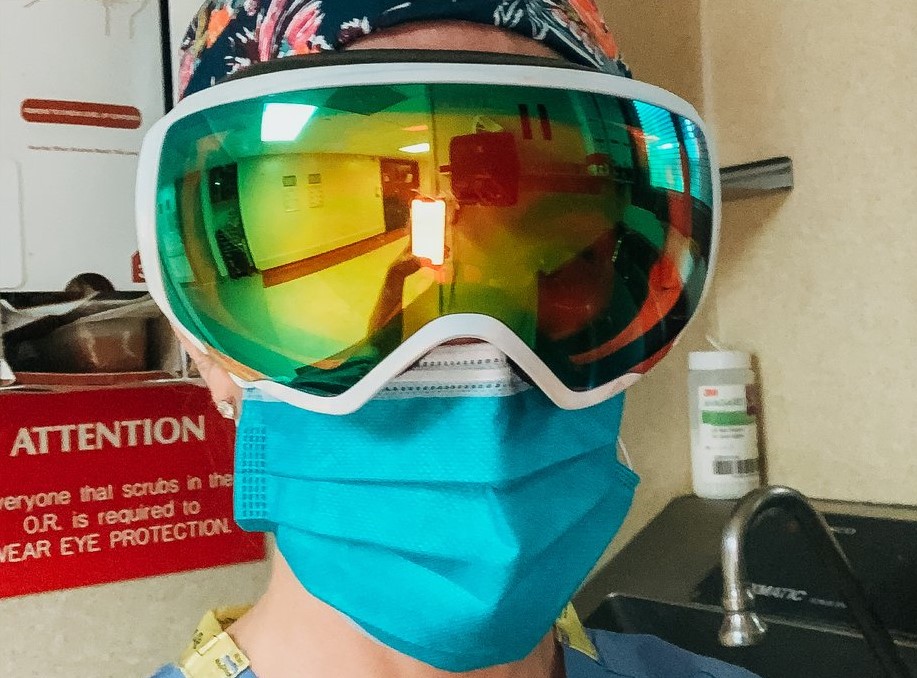
Objects detected:
Mask
Goggles